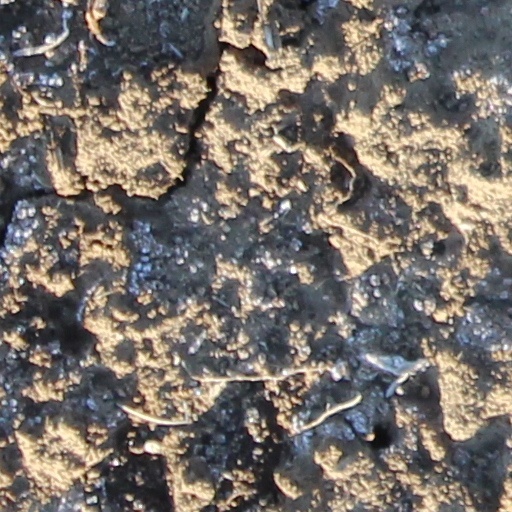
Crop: wheat